Doug Ithier

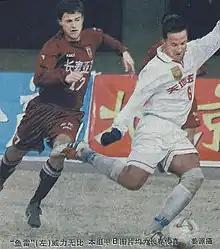
Ithier playing Chengdu in the Chinese Professional League in 2003

Ithier signed with Chinese professional football club based in Chengdu, China Chengdu Wuniu F.C. (currently Chengdu Tiancheng F.C.).